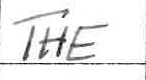
Label: the